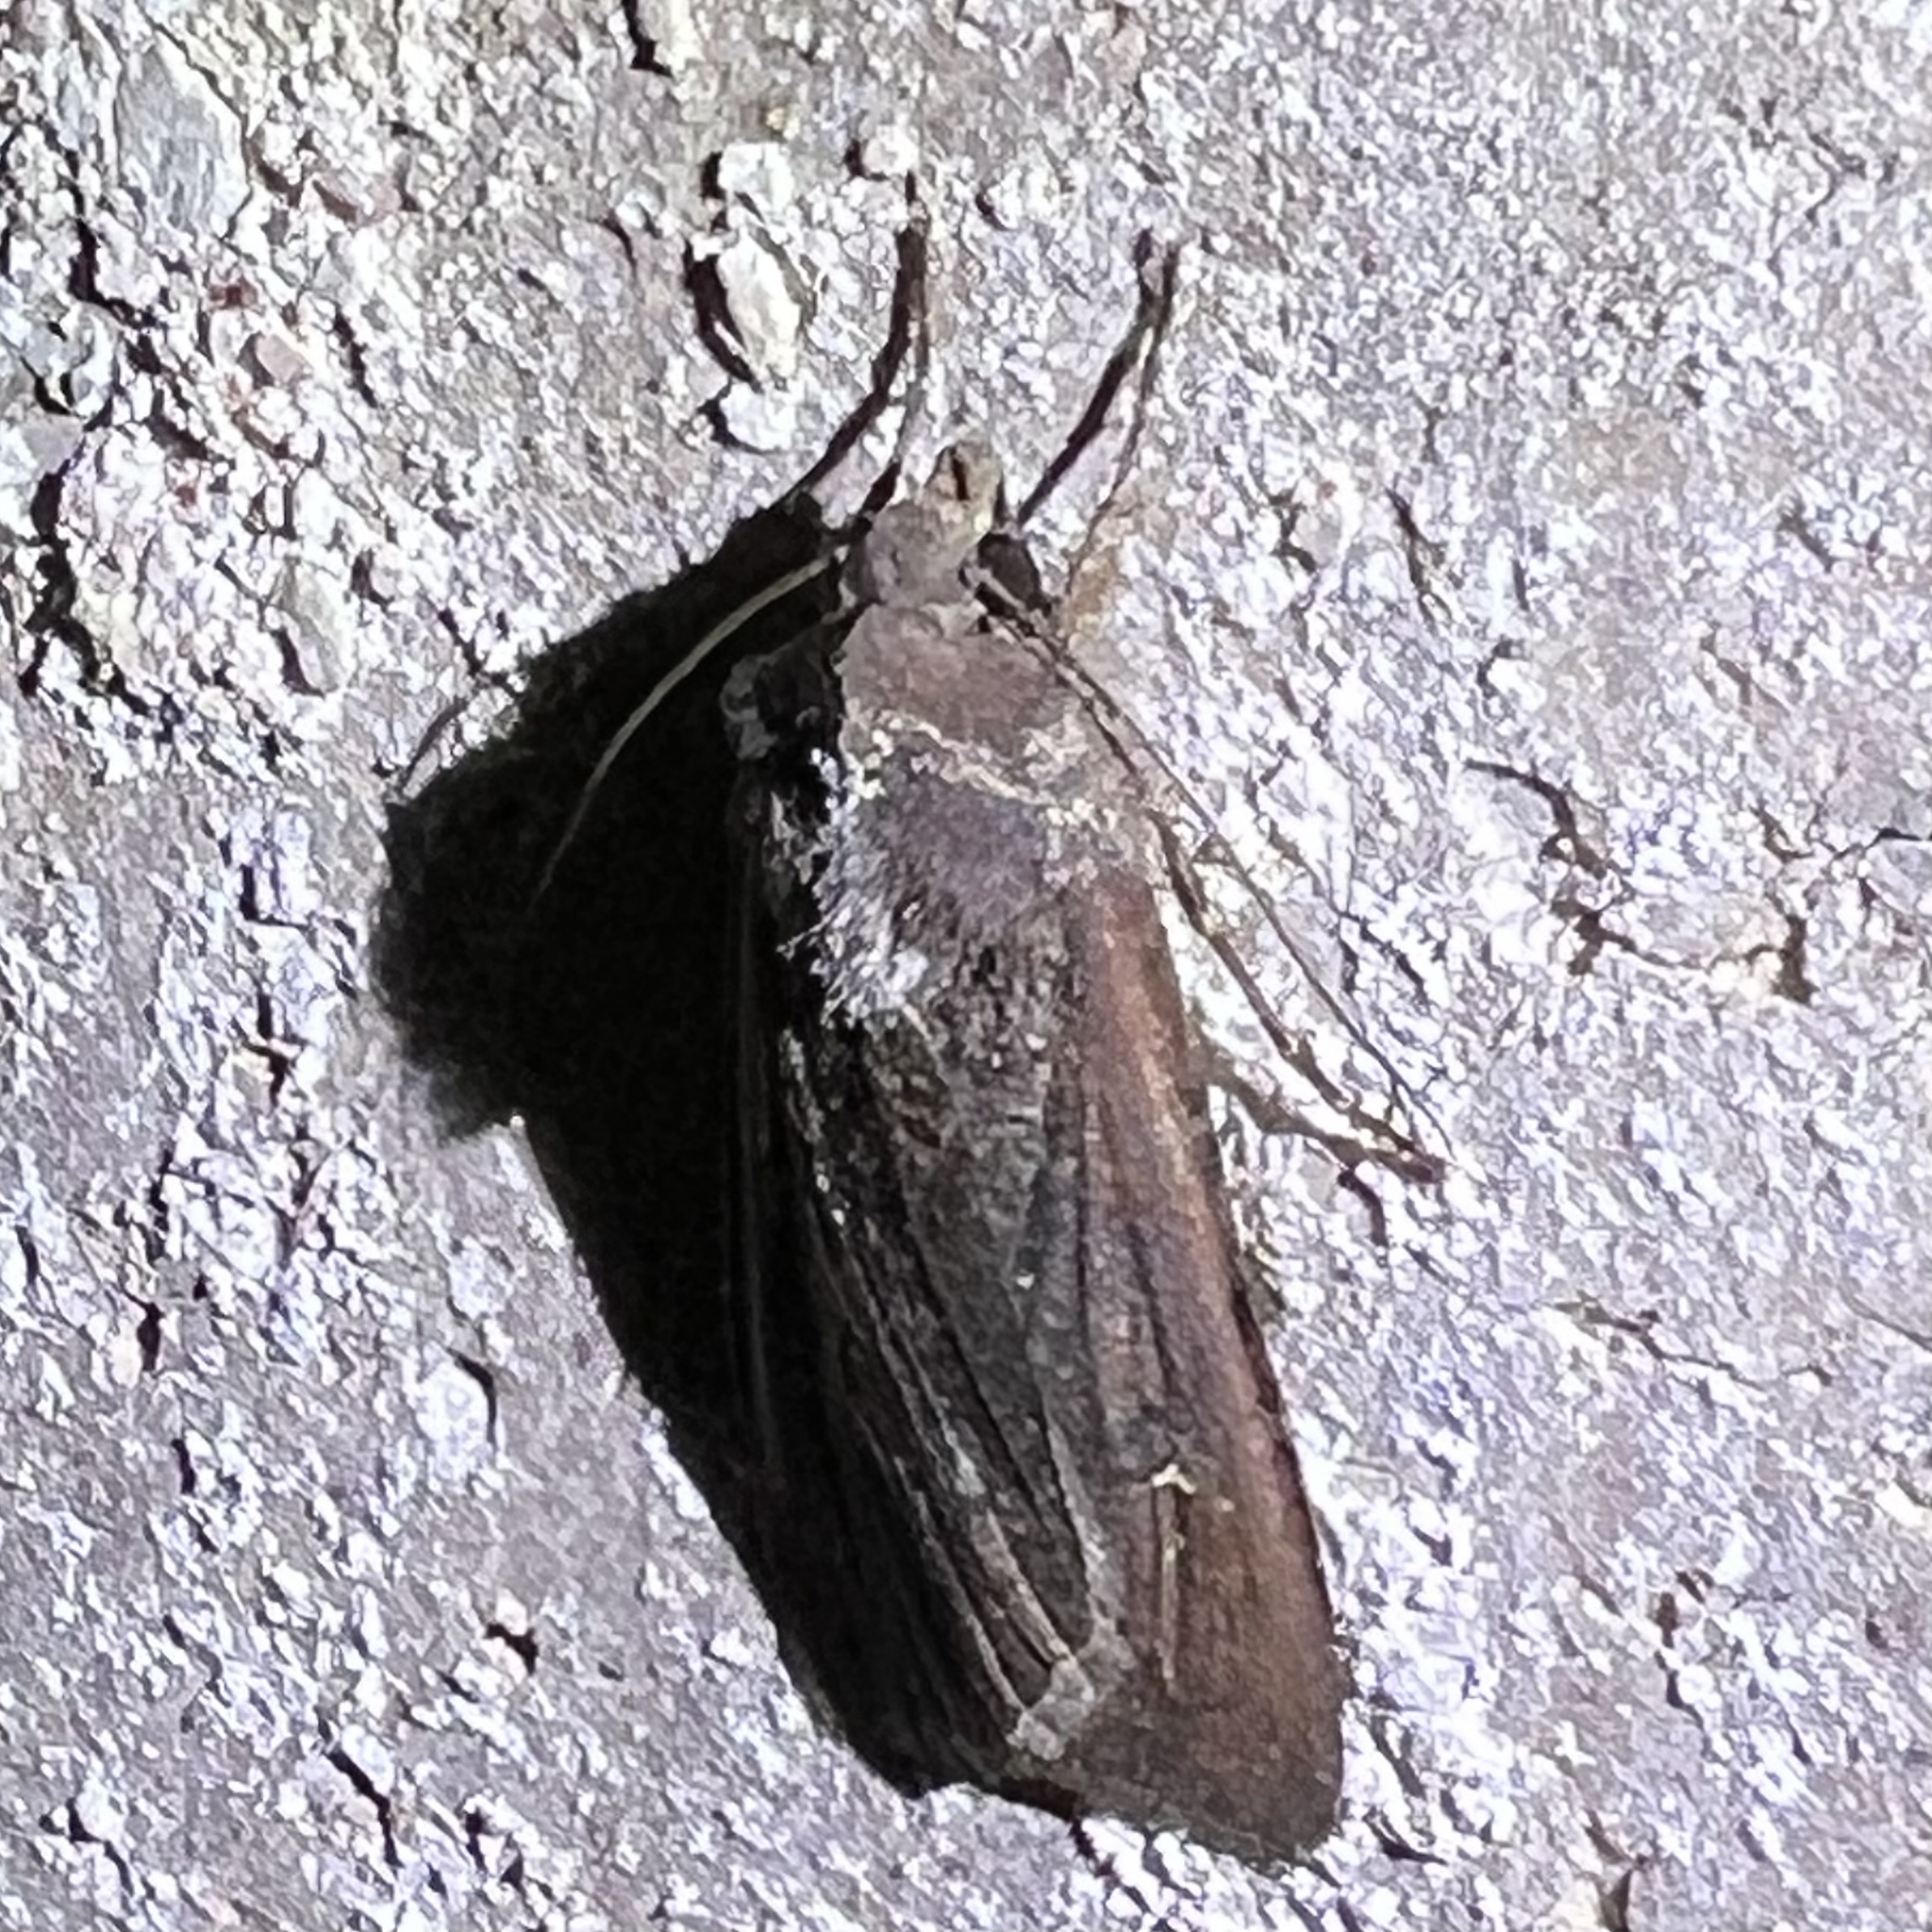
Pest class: cutworms